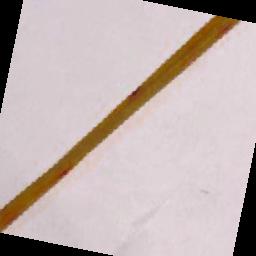
Label: Rice___Brown_Spot